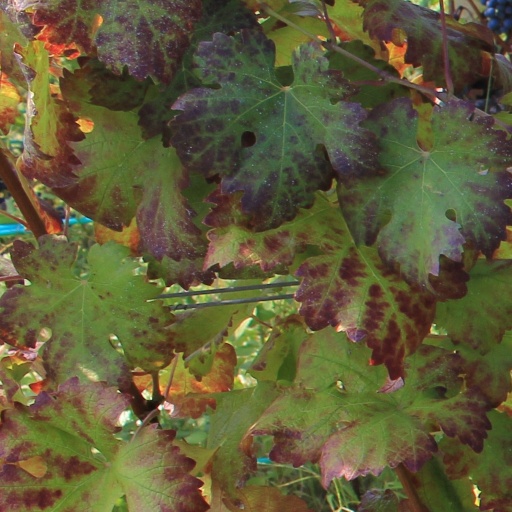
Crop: grape